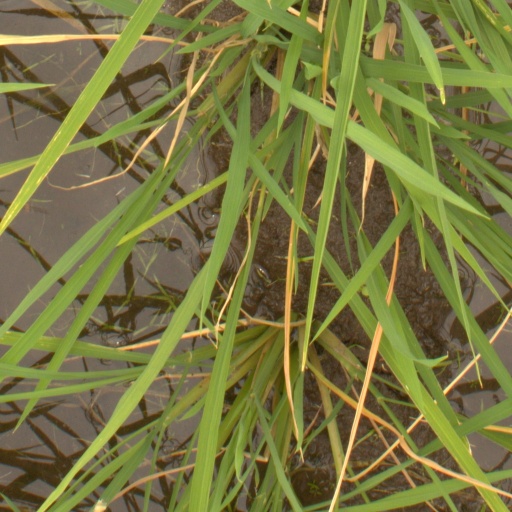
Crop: rice